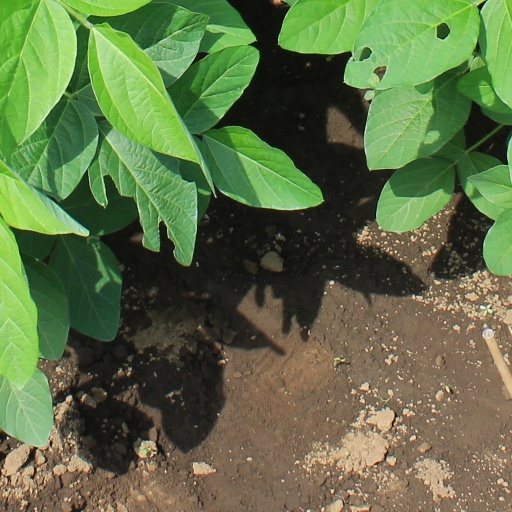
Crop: soybean